Franziska Ellmenreich

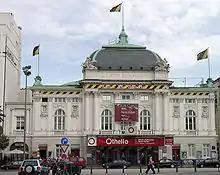
Deutsches Schauspielhaus

In 1948, a street in Hamburg was named after her. The street lies in the district of Mitte, in the suburbs of the city.